Salamanca

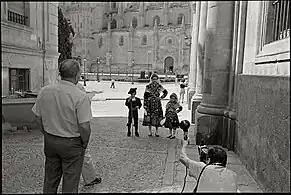
Salamancan family posing at the entrance of the new cathedral in 1984.

Like the rest of the historical nuclei of the Crown that had representation in Cortes, Salamanca joined the movement of the Communities of Castile (1520) against the new taxes demanded by Charles V, Holy Roman Emperor in the Cortes of Castile and in defense of its textile manufactures against the privileges of the wool exporters. After the defeat of the Comuneros, King Carlos V had the upper part of the towers of the palaces of the Salamancans who joined the revolt removed.